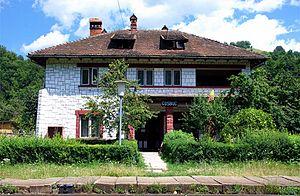
Coșbuc est une commune de plus de deux mille habitants, située au nord de la Roumanie, en Transylvanie dans le județ de Bistrița-Năsăud.